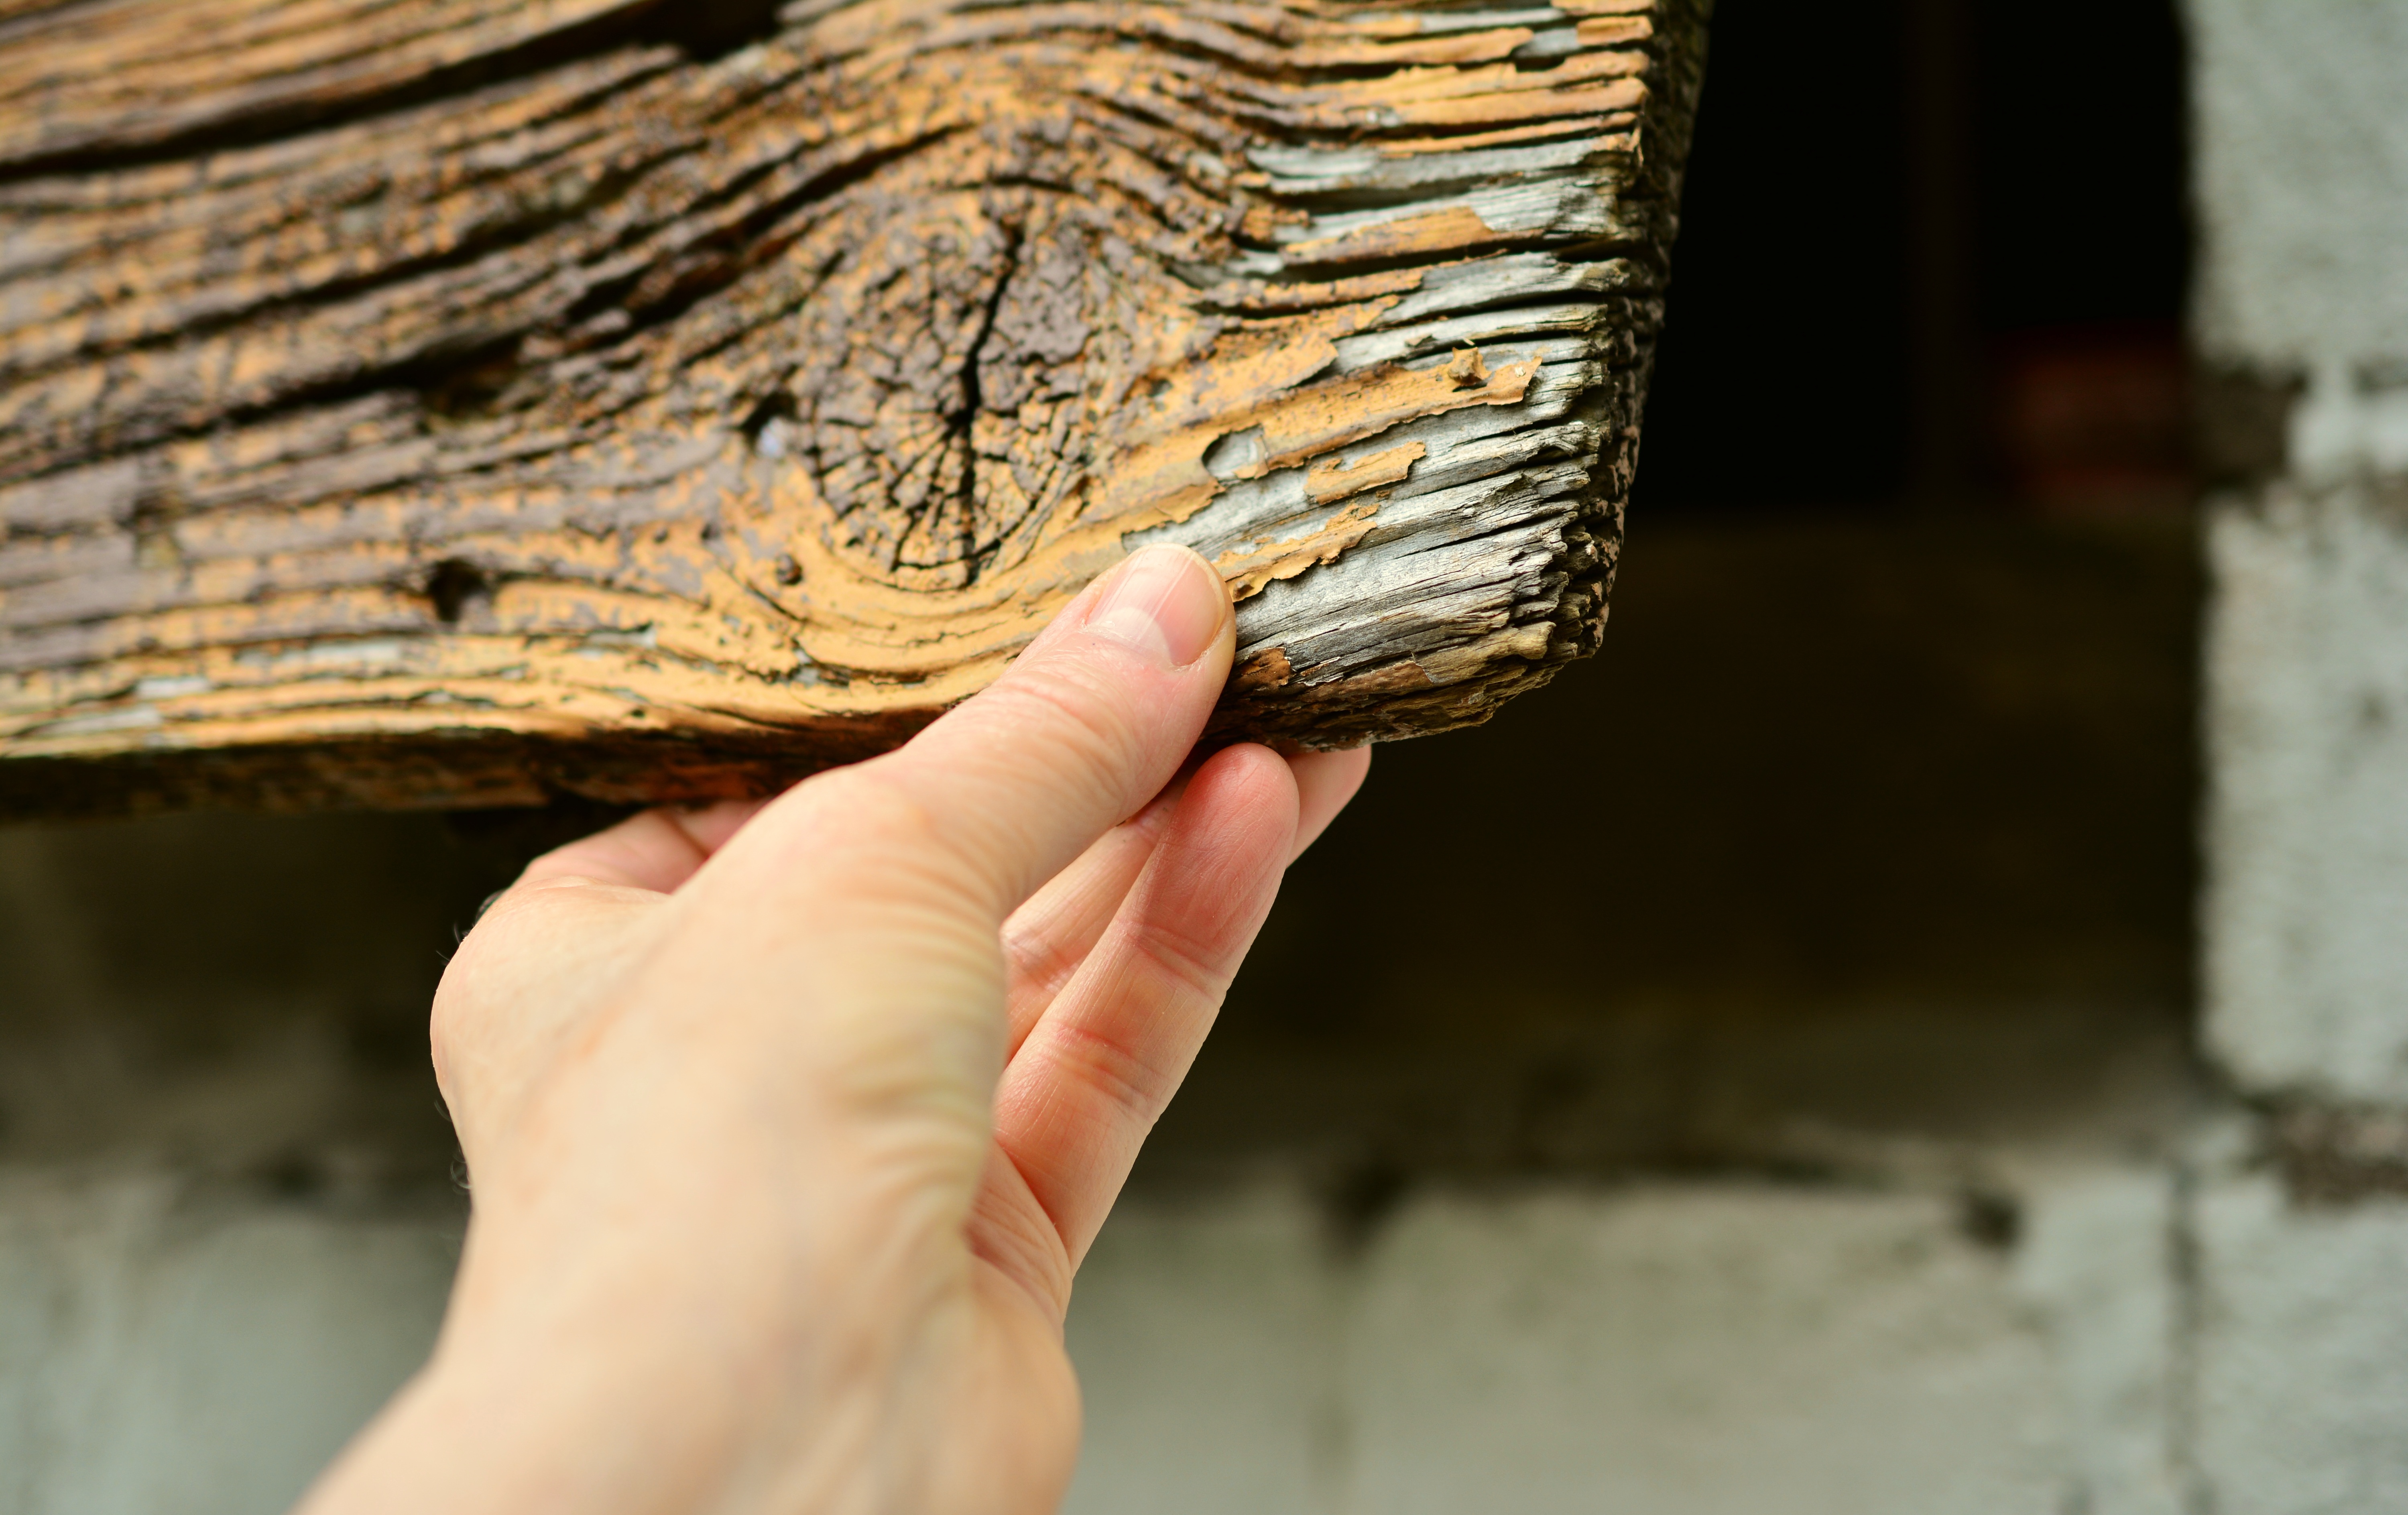
hand, open, wood, window, wall, soil, material, close up, wood plank, mysterious, hidden, secret, thumb, flap, shut up